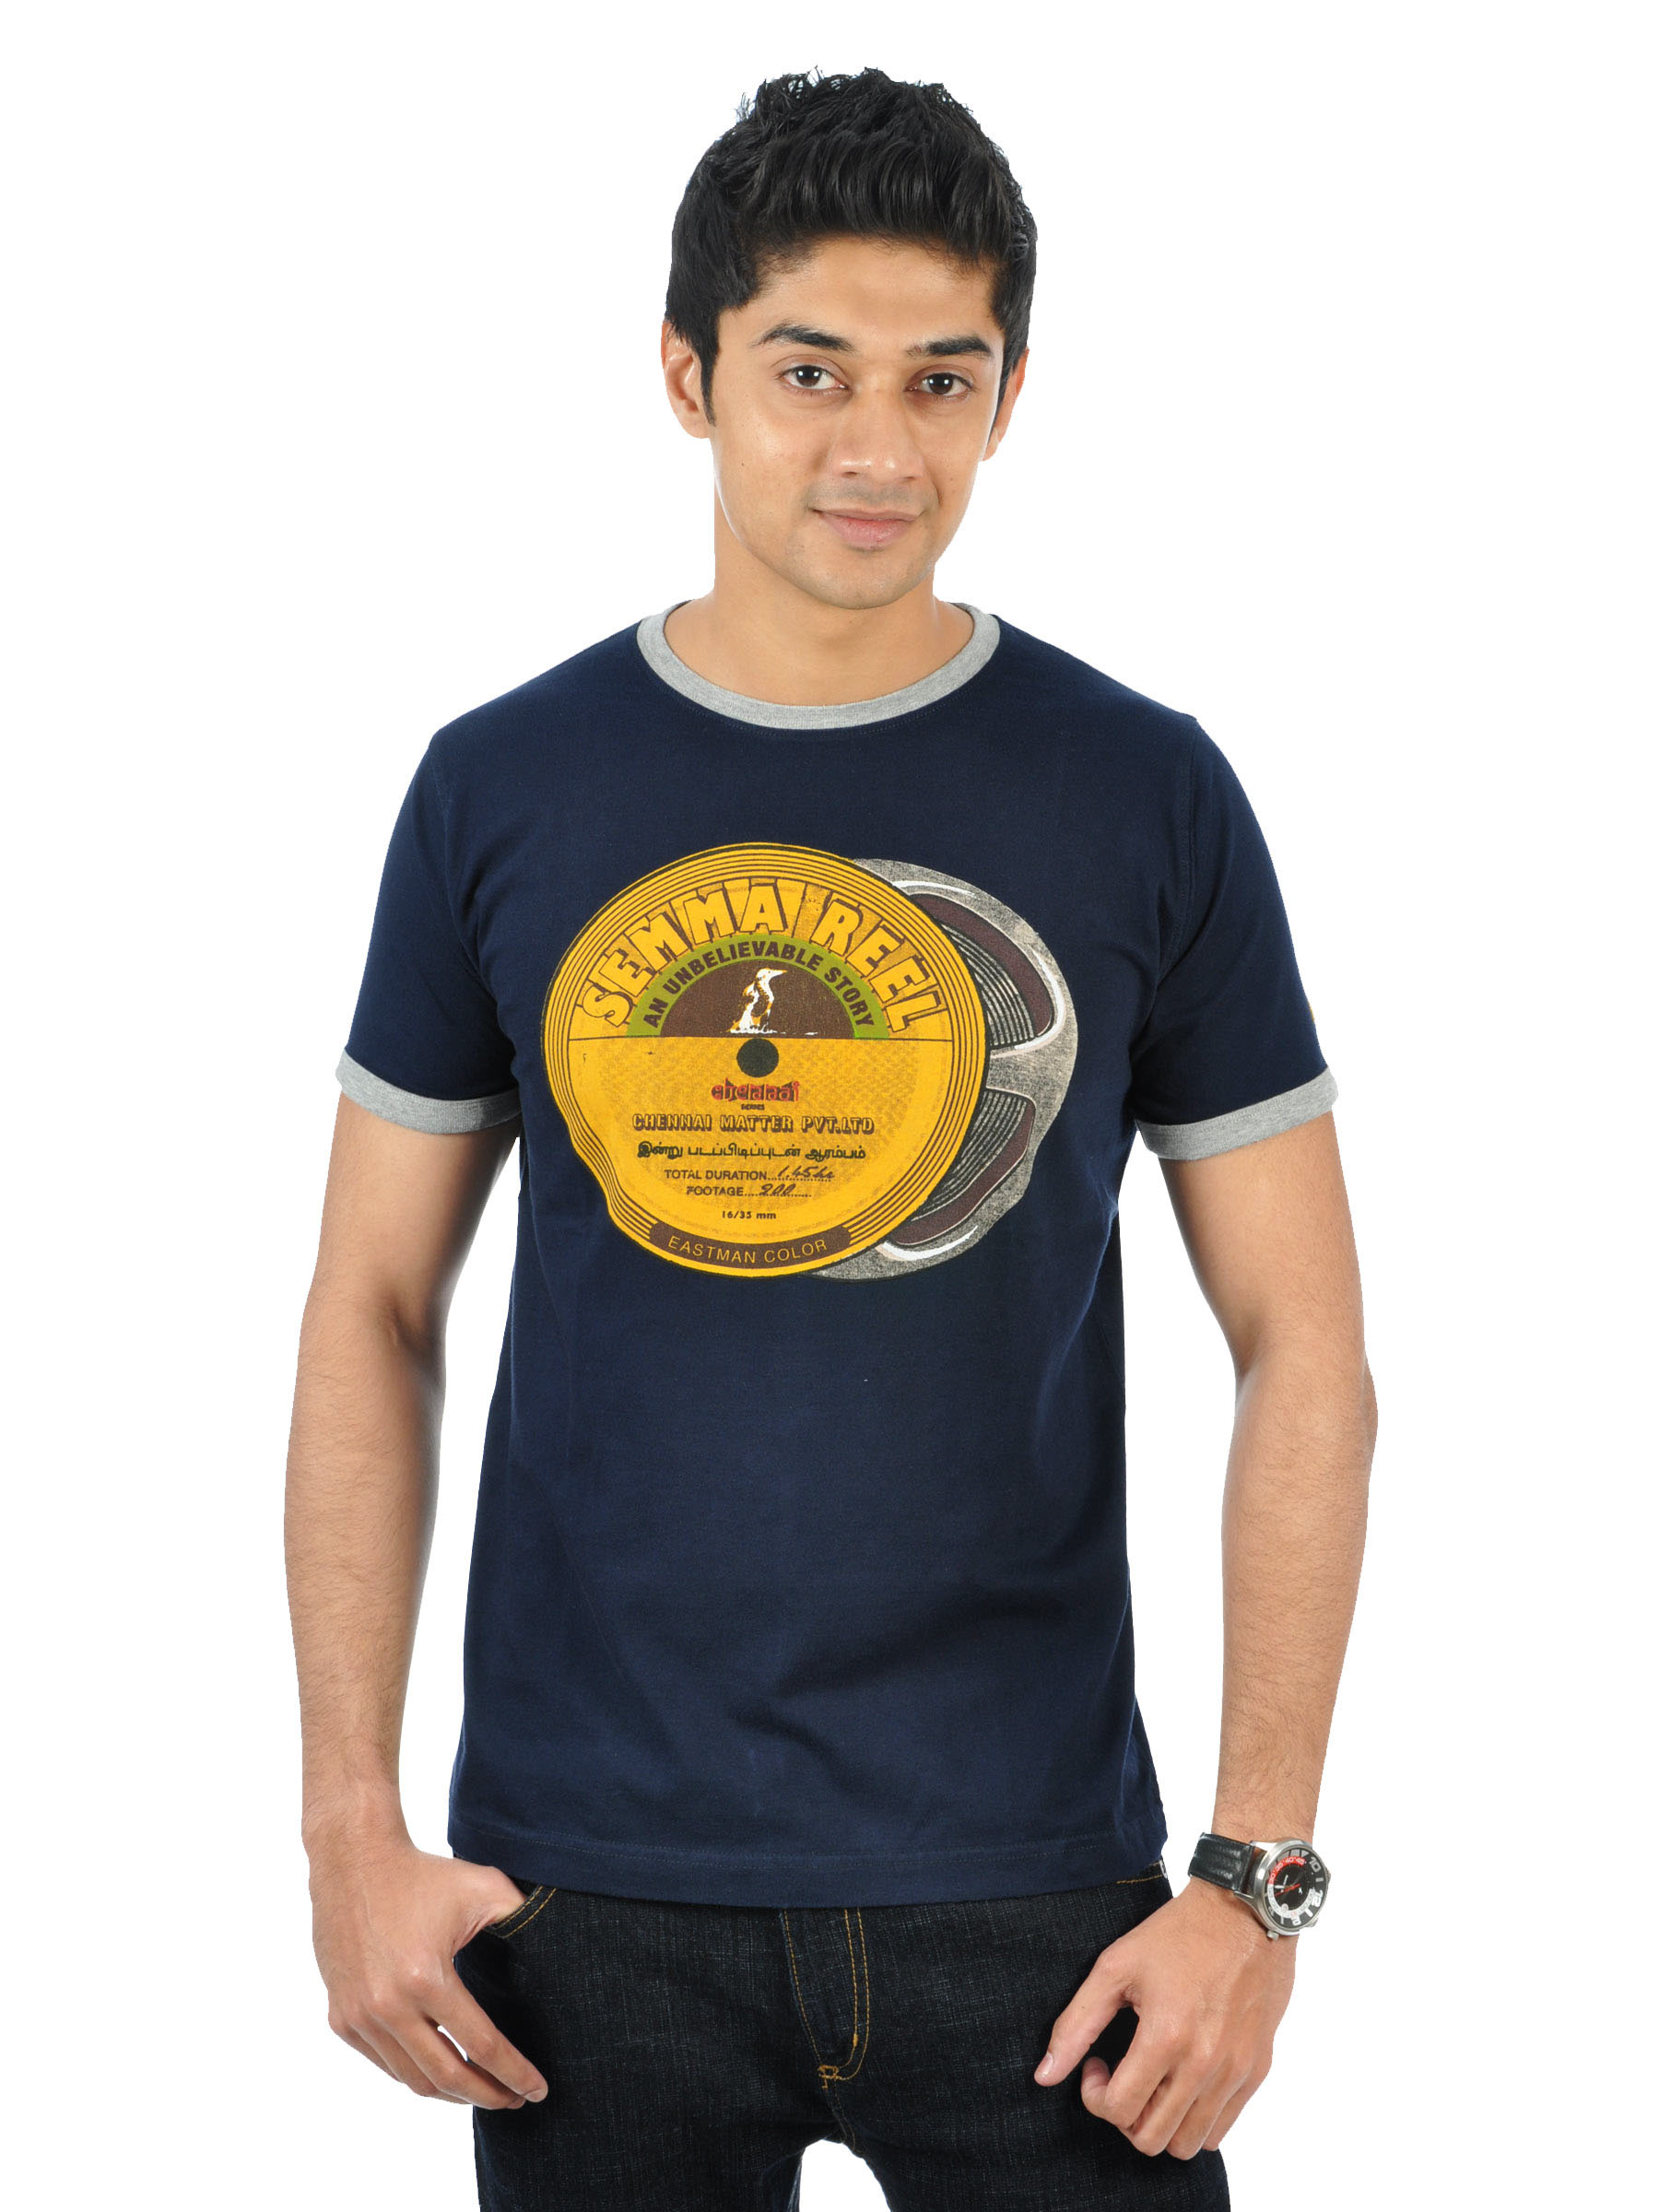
Basics Men Navy T-shirt
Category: Apparel / Topwear / Tshirts
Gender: Men
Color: Navy Blue
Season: Fall 2011
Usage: Casual